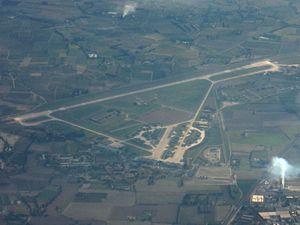
La base aérienne 115 Orange-Caritat « Capitaine de Seynes » de l'Armée de l'air française est située à cinq kilomètres à l'est d'Orange en Vaucluse.